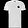
Label: T - shirt / top